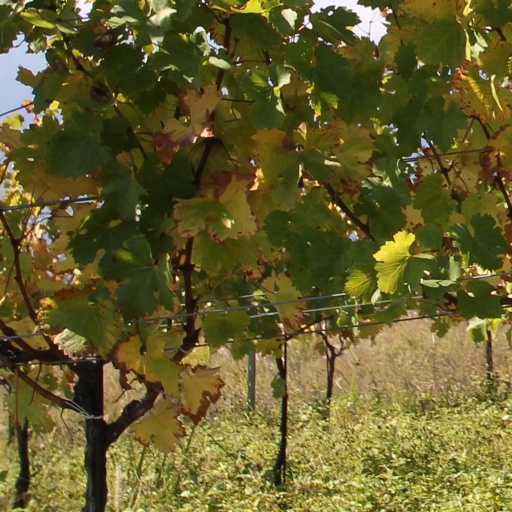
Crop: grape